Tableware

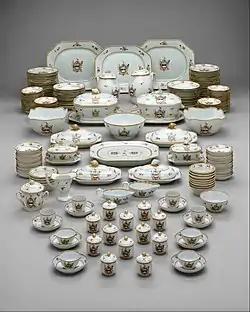
A –90 Chinese export porcelain dinner service for the American market

In London in the 13th century, the more affluent citizens owned fine furniture and silver, "while those of straiter means possessed only the simplest pottery and kitchen utensils." By the later 16th century, "even the poorer citizens dined off pewter rather than wood" and had plate, jars and pots made from "green glazed earthenware". The nobility often used their arms on heraldic china.